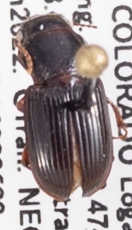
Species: Cratacanthus dubius
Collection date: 2022-06-29
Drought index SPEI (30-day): -0.71
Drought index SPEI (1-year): -2.09
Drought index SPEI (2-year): -2.09